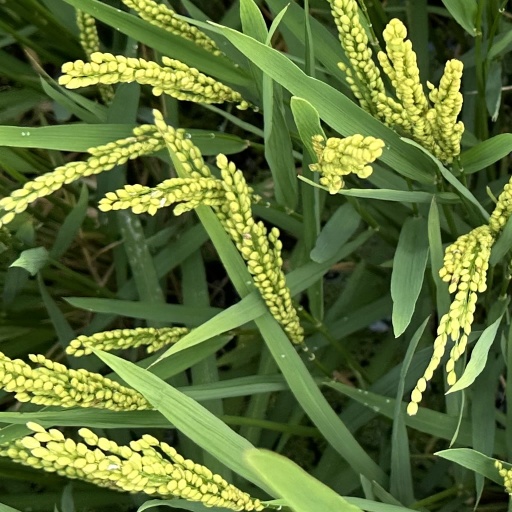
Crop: rice